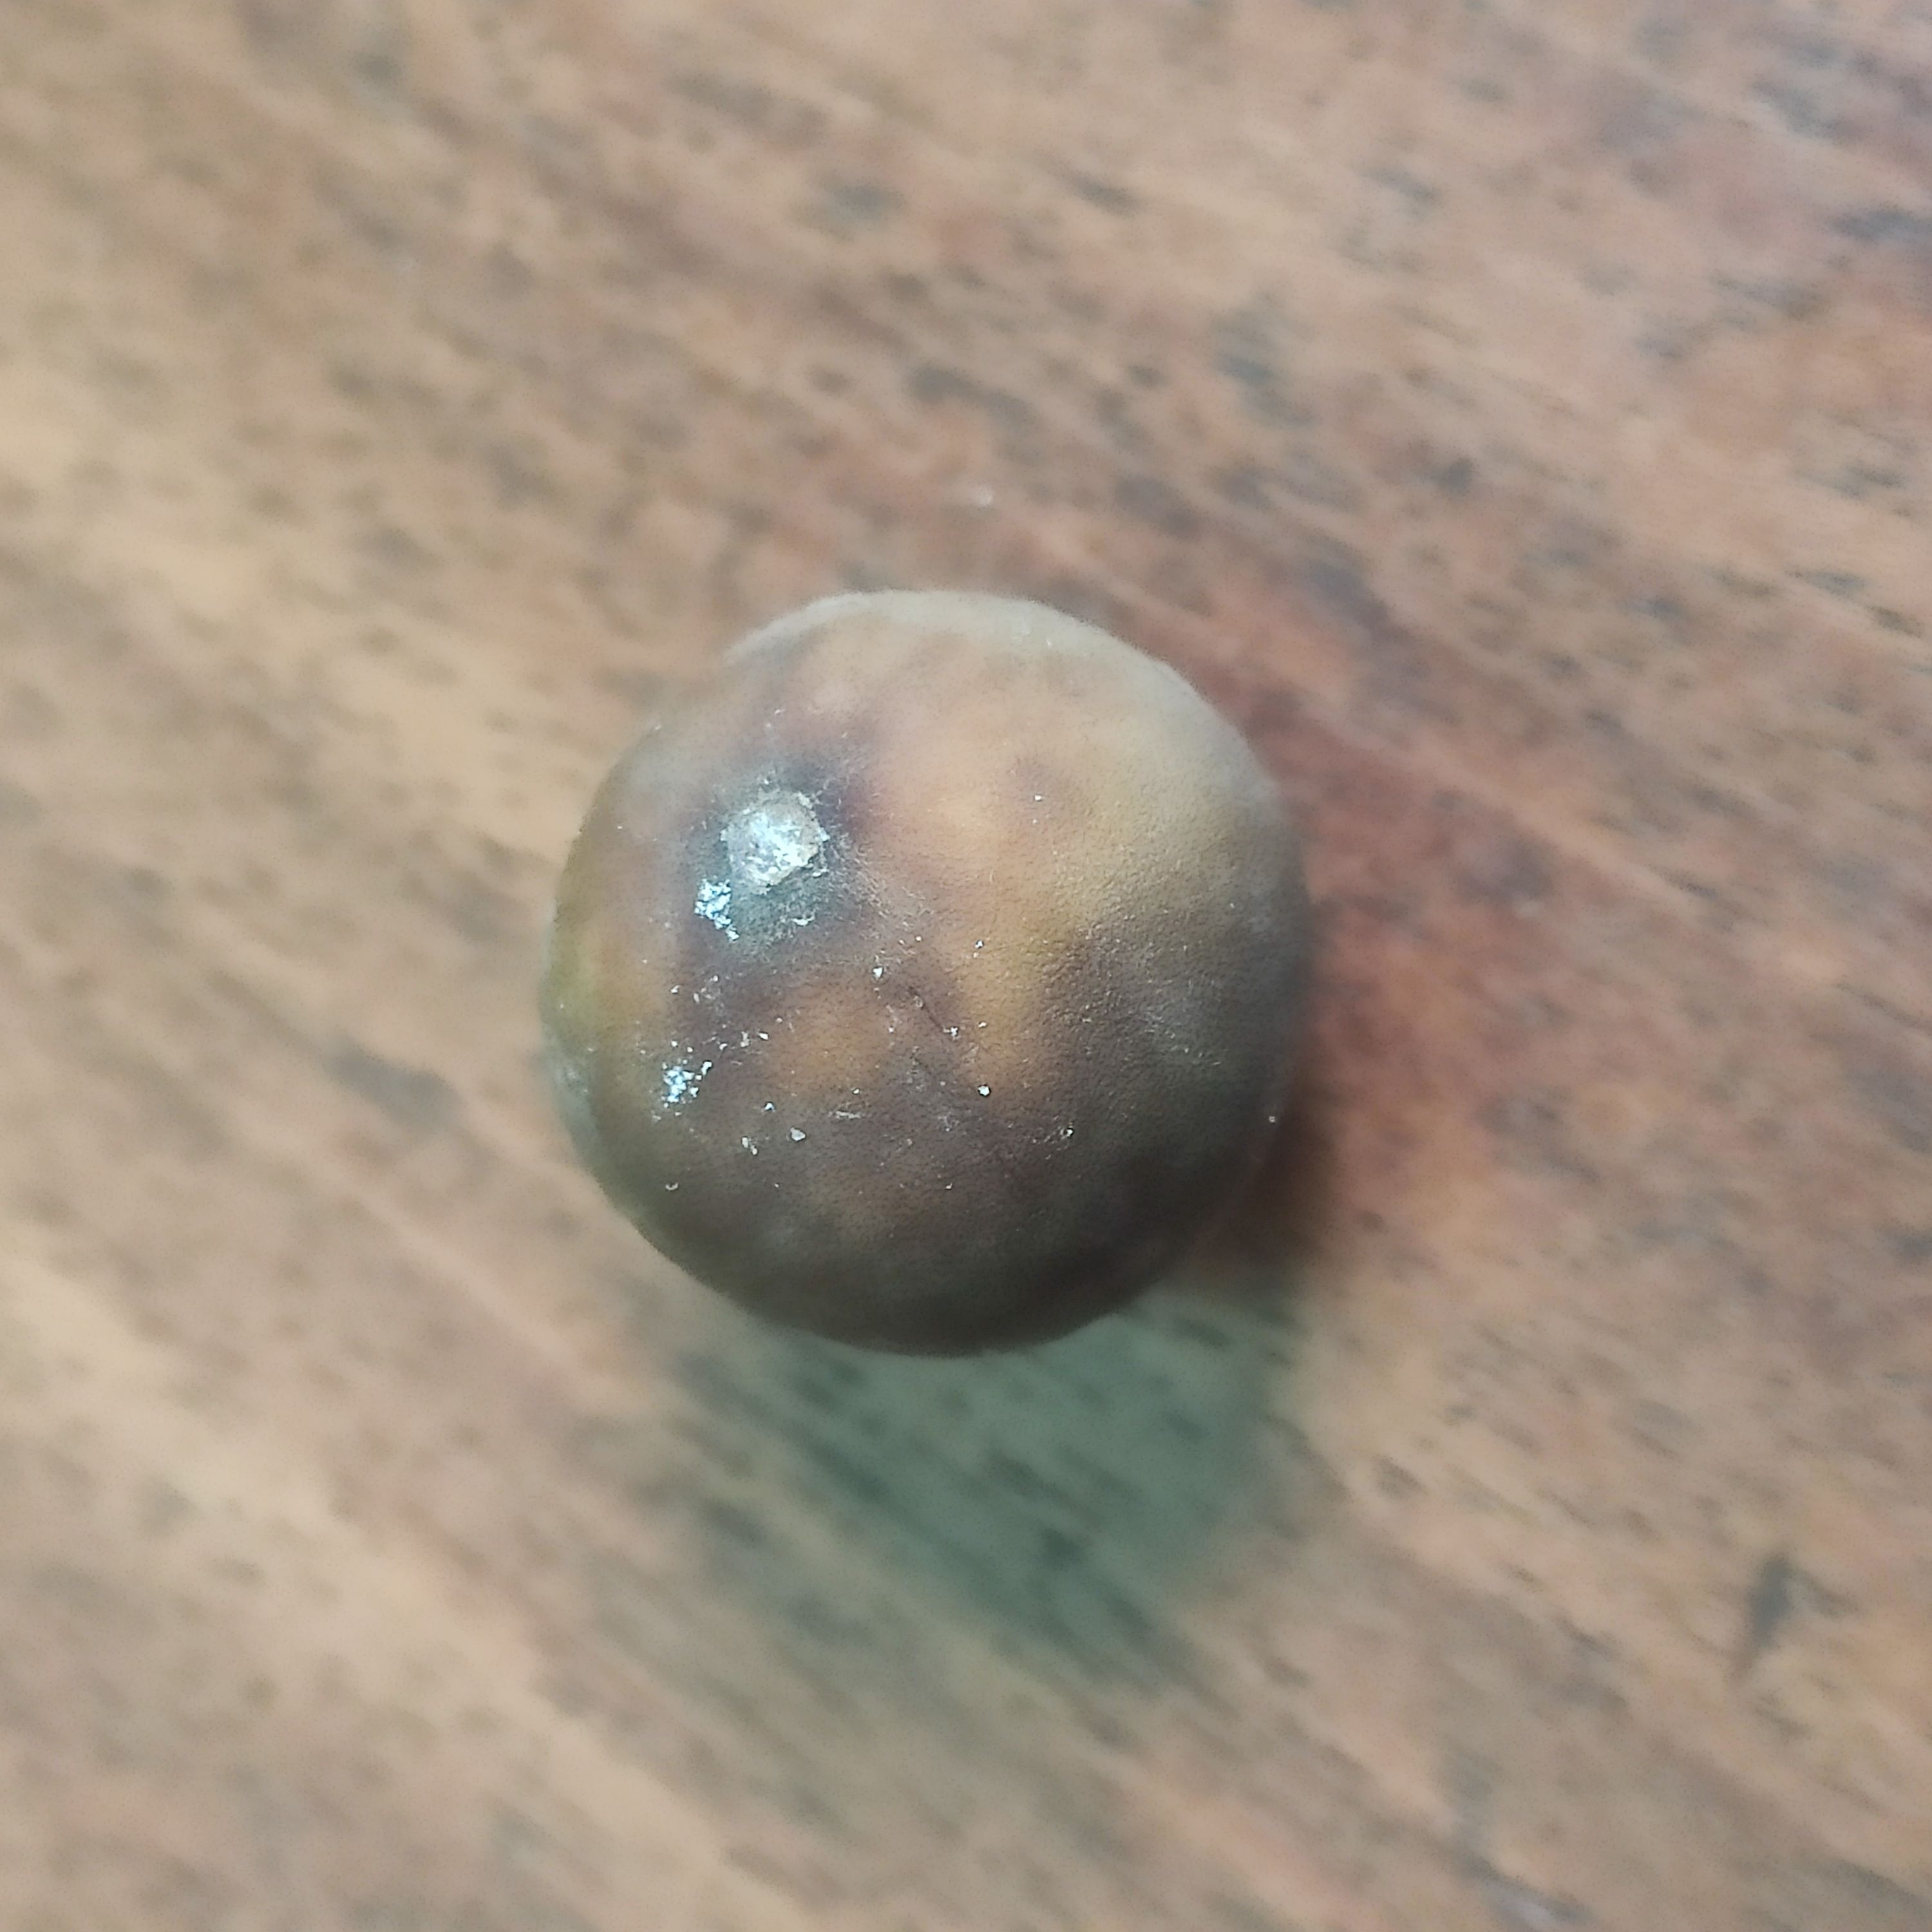
Fruit: burmese-grape
Grade: 3rd-grade